NGC 7790

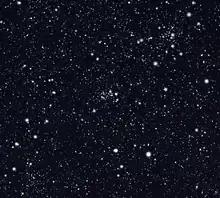
NGC 7790 (taken from Stellarium)

NGC 7790 is a young open cluster of stars located some 10,800 light years away from Earth in the northern constellation of Cassiopeia. At this distance, the light from the cluster has undergone extinction from interstellar gas and dust equal to E(B – V ) = 0.51 magnitude in the UBV photometric system. NGC 7790 has a Trumpler class rating of II2m and the estimated age is 60–80 million years. It contains three cepheid variables: CEa Cas, CEb Cas, and CF Cas.